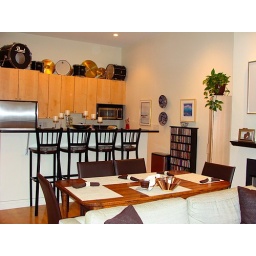
enough space for an kitchen table in the dining area